Solifer

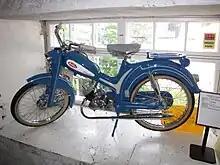
1958 Solifer Capri

Alongside Tunturi, Solifer was one of the significant moped manufactures in Finland from the late 1950s to the mid-1980s. From 1958 to 1984, around 175,000 Solifer mopeds were manufactured, of which over 20,000 were exported outside Finland. Solifers were distributed by AB Bensow Oy.